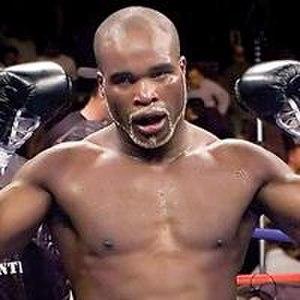
Jean-Marc Gilbert Mormeck est un boxeur français qui a remporté six titres de champions du monde dans deux fédérations différentes, WBA et WBC. Il a été champion du monde des lourds-légers WBA en 2002-2006 et 2007 et WBC en 2005-2006 et 2007. Sa carrière de boxeur terminée, à partir 2016, il occupe des fonctions de service public.